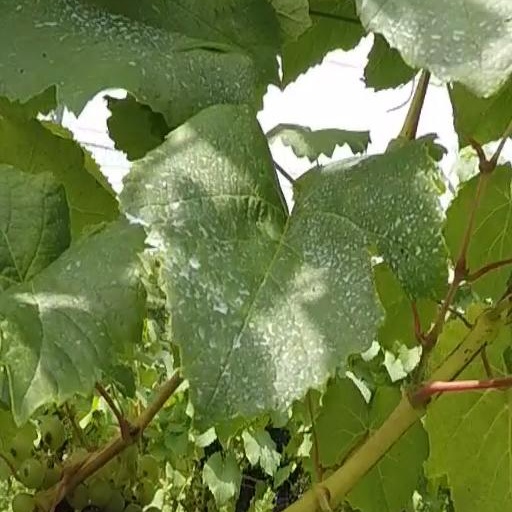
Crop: grape